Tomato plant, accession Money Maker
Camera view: vertical (180 deg); turntable rotation: 120 degrees
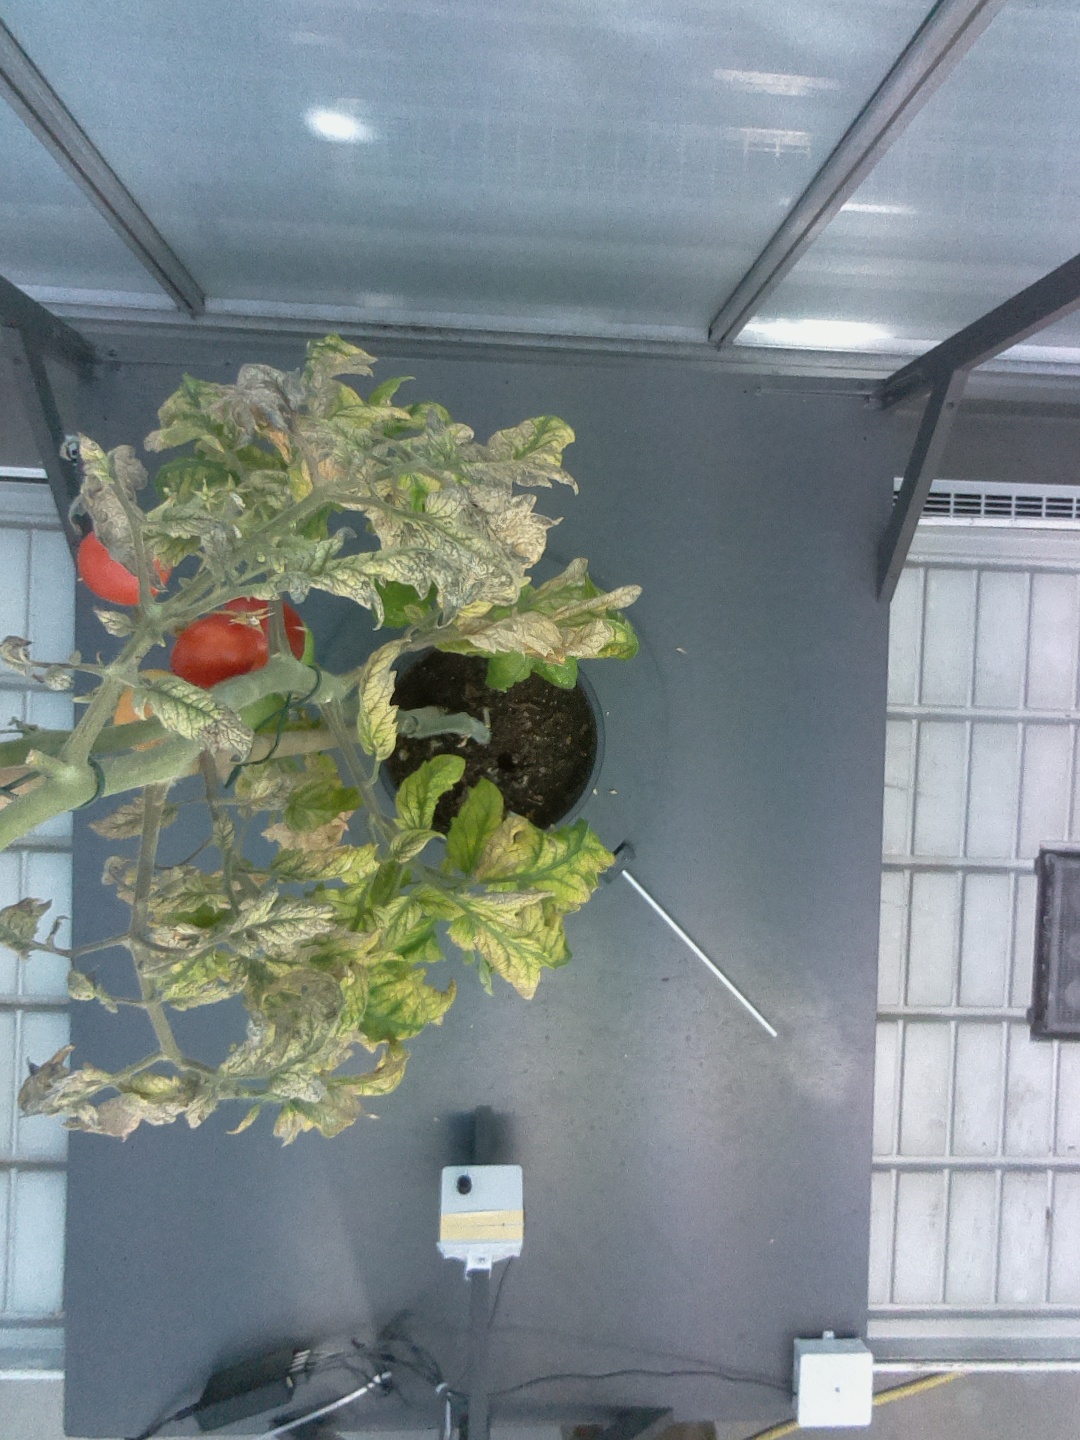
BBCH growth stage 84: 40%-50% of fruits show typical fully ripe color